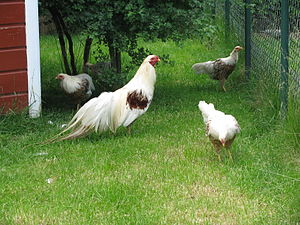
Yokohama (hønserace)
Yokohamahøns
Yokohama er en hønserace, der stammer fra Japan. Hanen vejer 1,75-2 kg og hønen vejer 1-1,5 kg. De lægger rødgule til gule æg à 45-50 gram. Racen findes også i dværgform.